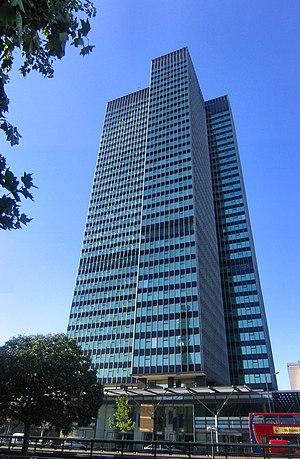
Tour Euston (Euston Tower) à Londres. Le reflet de la BT tower est visible à la base de la tour. Image panoramique réalisée en combinant photos.
L'Euston Tower est un gratte-ciel de la ville de Londres, situé dans le quartier de Camden. Il est situé au 286 Euston Road, à l'intersection de Tottenham Court Road et d'Euston Road.